Royal standard of the United Kingdom

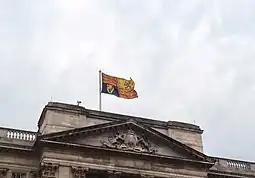

In England, Northern Ireland, Wales, the Crown dependencies and the British Overseas Territories, the flag is divided into four quadrants. The first and fourth quadrants represent the ancient Kingdom of England and contain three gold lions (or "leopards"), passant guardant on a red field; the second quadrant represents the ancient Kingdom of Scotland and contains a red lion rampant on a gold field; the third quadrant represents the ancient Kingdom of Ireland and contains a version of the gold harp from the coat of arms of Ireland on a blue field. The inclusion of the harp remains an issue for some in Ireland. In 1937 Éamon de Valera, then Taoiseach, asked Dominions Secretary Malcolm MacDonald if the harp quarter could be removed from the Royal Standard on the grounds that the Irish people had not given their consent to the Irish emblem being included. The request was denied, and the harp remains.